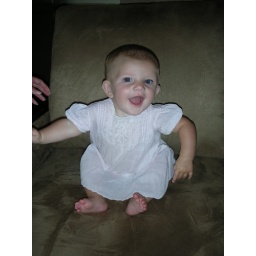
Lily in Mom's pink dress